Helsinki

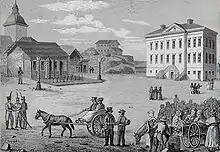
Central Helsinki in 1820 before rebuilding. Illustration by Carl Ludvig Engel.

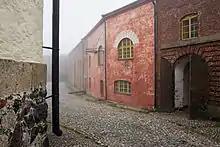
Construction of Suomenlinna, the largest European sea fortress of its era, began in 1748.

After the end of the Ice Age and the retreat of the ice sheet, the first settlers arrived in the Helsinki area around 5000 BC. Their presence has been documented by archaeologists in Vantaa, Pitäjänmäki and Kaarela. Permanent settlements did not appear until the beginning of the 1st millennium AD, during the Iron Age, when the area was inhabited by the Tavastians. They used the area for fishing and hunting, but due to the lack of archaeological finds it is difficult to say how extensive their settlements were. Pollen analysis has shown that there were agricultural settlements in the area in the 10th century, and surviving historical records from the 14th century describe Tavastian settlements in the area.